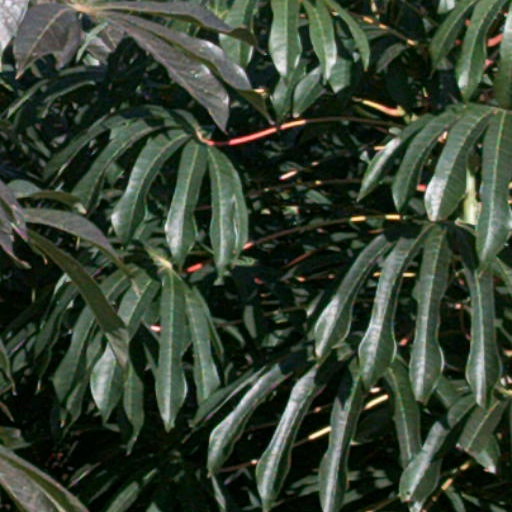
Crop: cassava